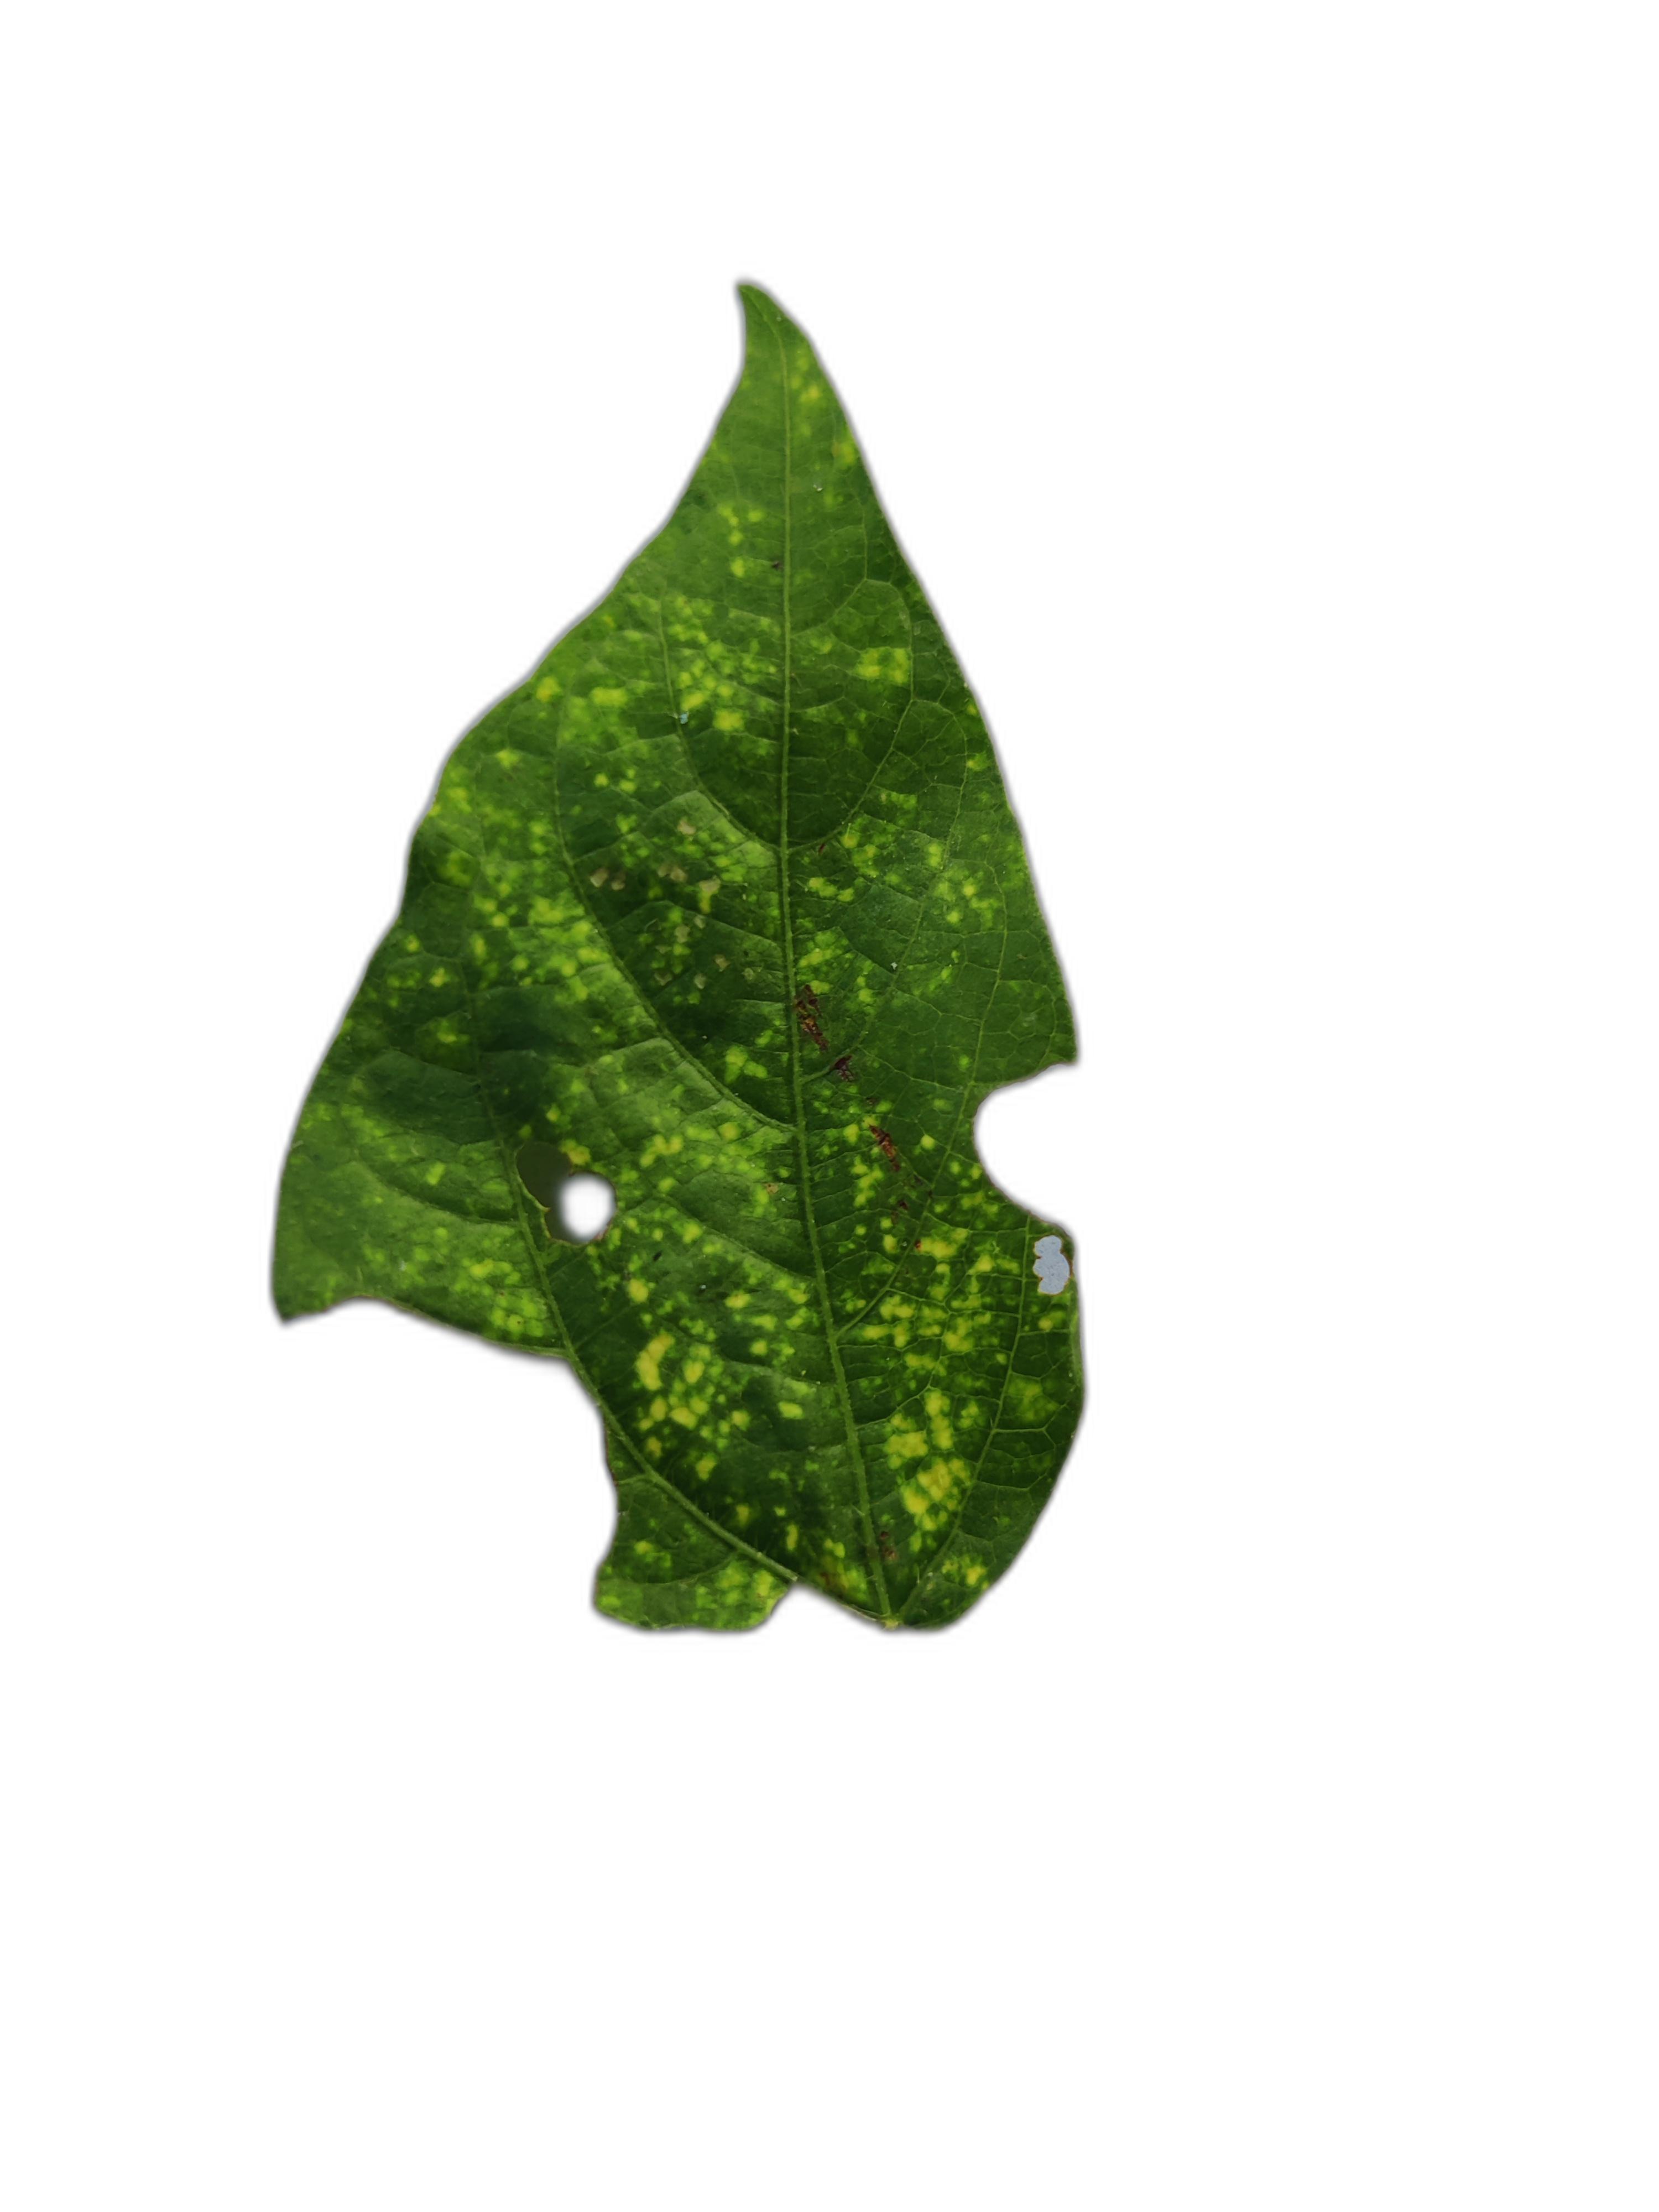
Label: Yellow Mosaic